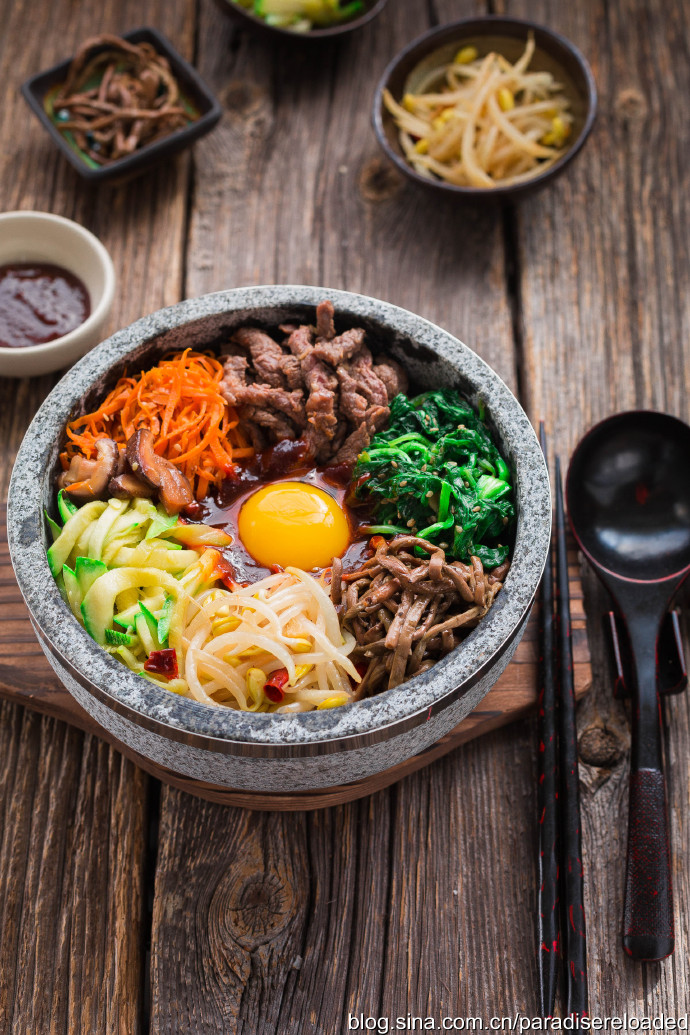
Label: trash